Proto-Indo-European society

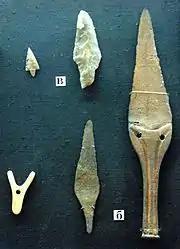
Yamnaya bone and bronze arrowheads.

The early Khvalynsk culture, located in the Volga-Ural steppes and associated with early Proto-Indo-European, had trade relationship with Old European cultures. Domesticated cattle, sheep and goats, as well as copper, were introduced eastward from the Danube valley around 4700–4500. Copper objects show an artistic influence from Old Europe, and the appearance of sacrificed animals suggest that a new set of rituals emerged following the introduction of herding from the west. The Old European Tripolye culture continued to influence the western part of the steppes, in the Dnieper-Donets region, where the Yamnaya culture was more agricultural and less male-centered.